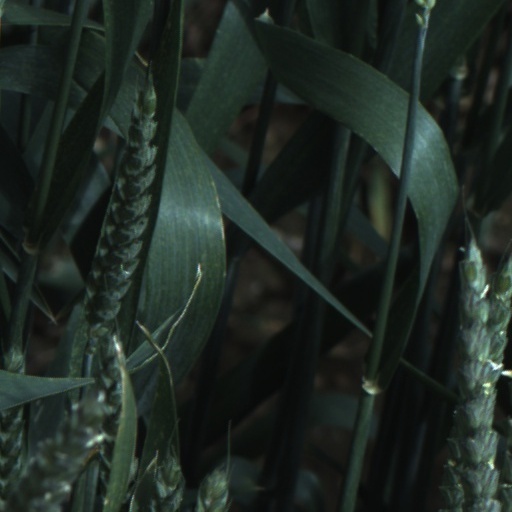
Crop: wheat